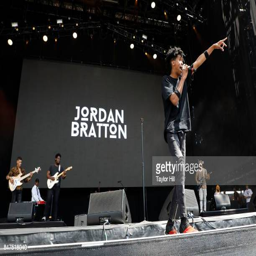
person performs onstage during day of festival